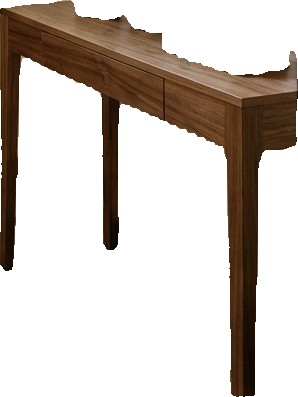
Surface category: table